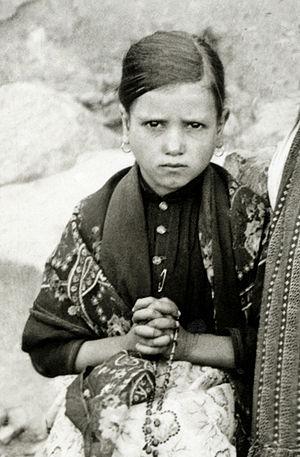
Jacinta Marto, ou Jacinthe Marto, née le 11 mars 1910 à Aljustrel, Fátima, et décédée le 20 février 1920 à Lisbonne, est une des trois pastoureaux de Fatima qui disent avoir vu la Vierge Marie à la Cova da Iria entre le 13 mai et le 13 octobre 1917.
Cette page dresse la liste des béatifications prononcées par le pape Jean-Paul II.
Cette page dresse la liste des personnes canonisées par le pape François.